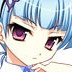
Portrait style: Anime Portrait